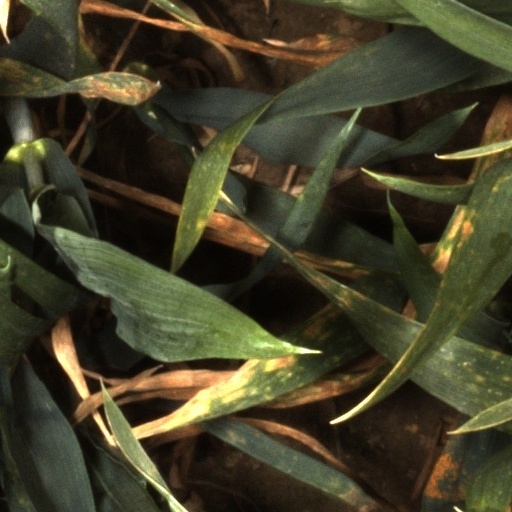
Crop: wheat